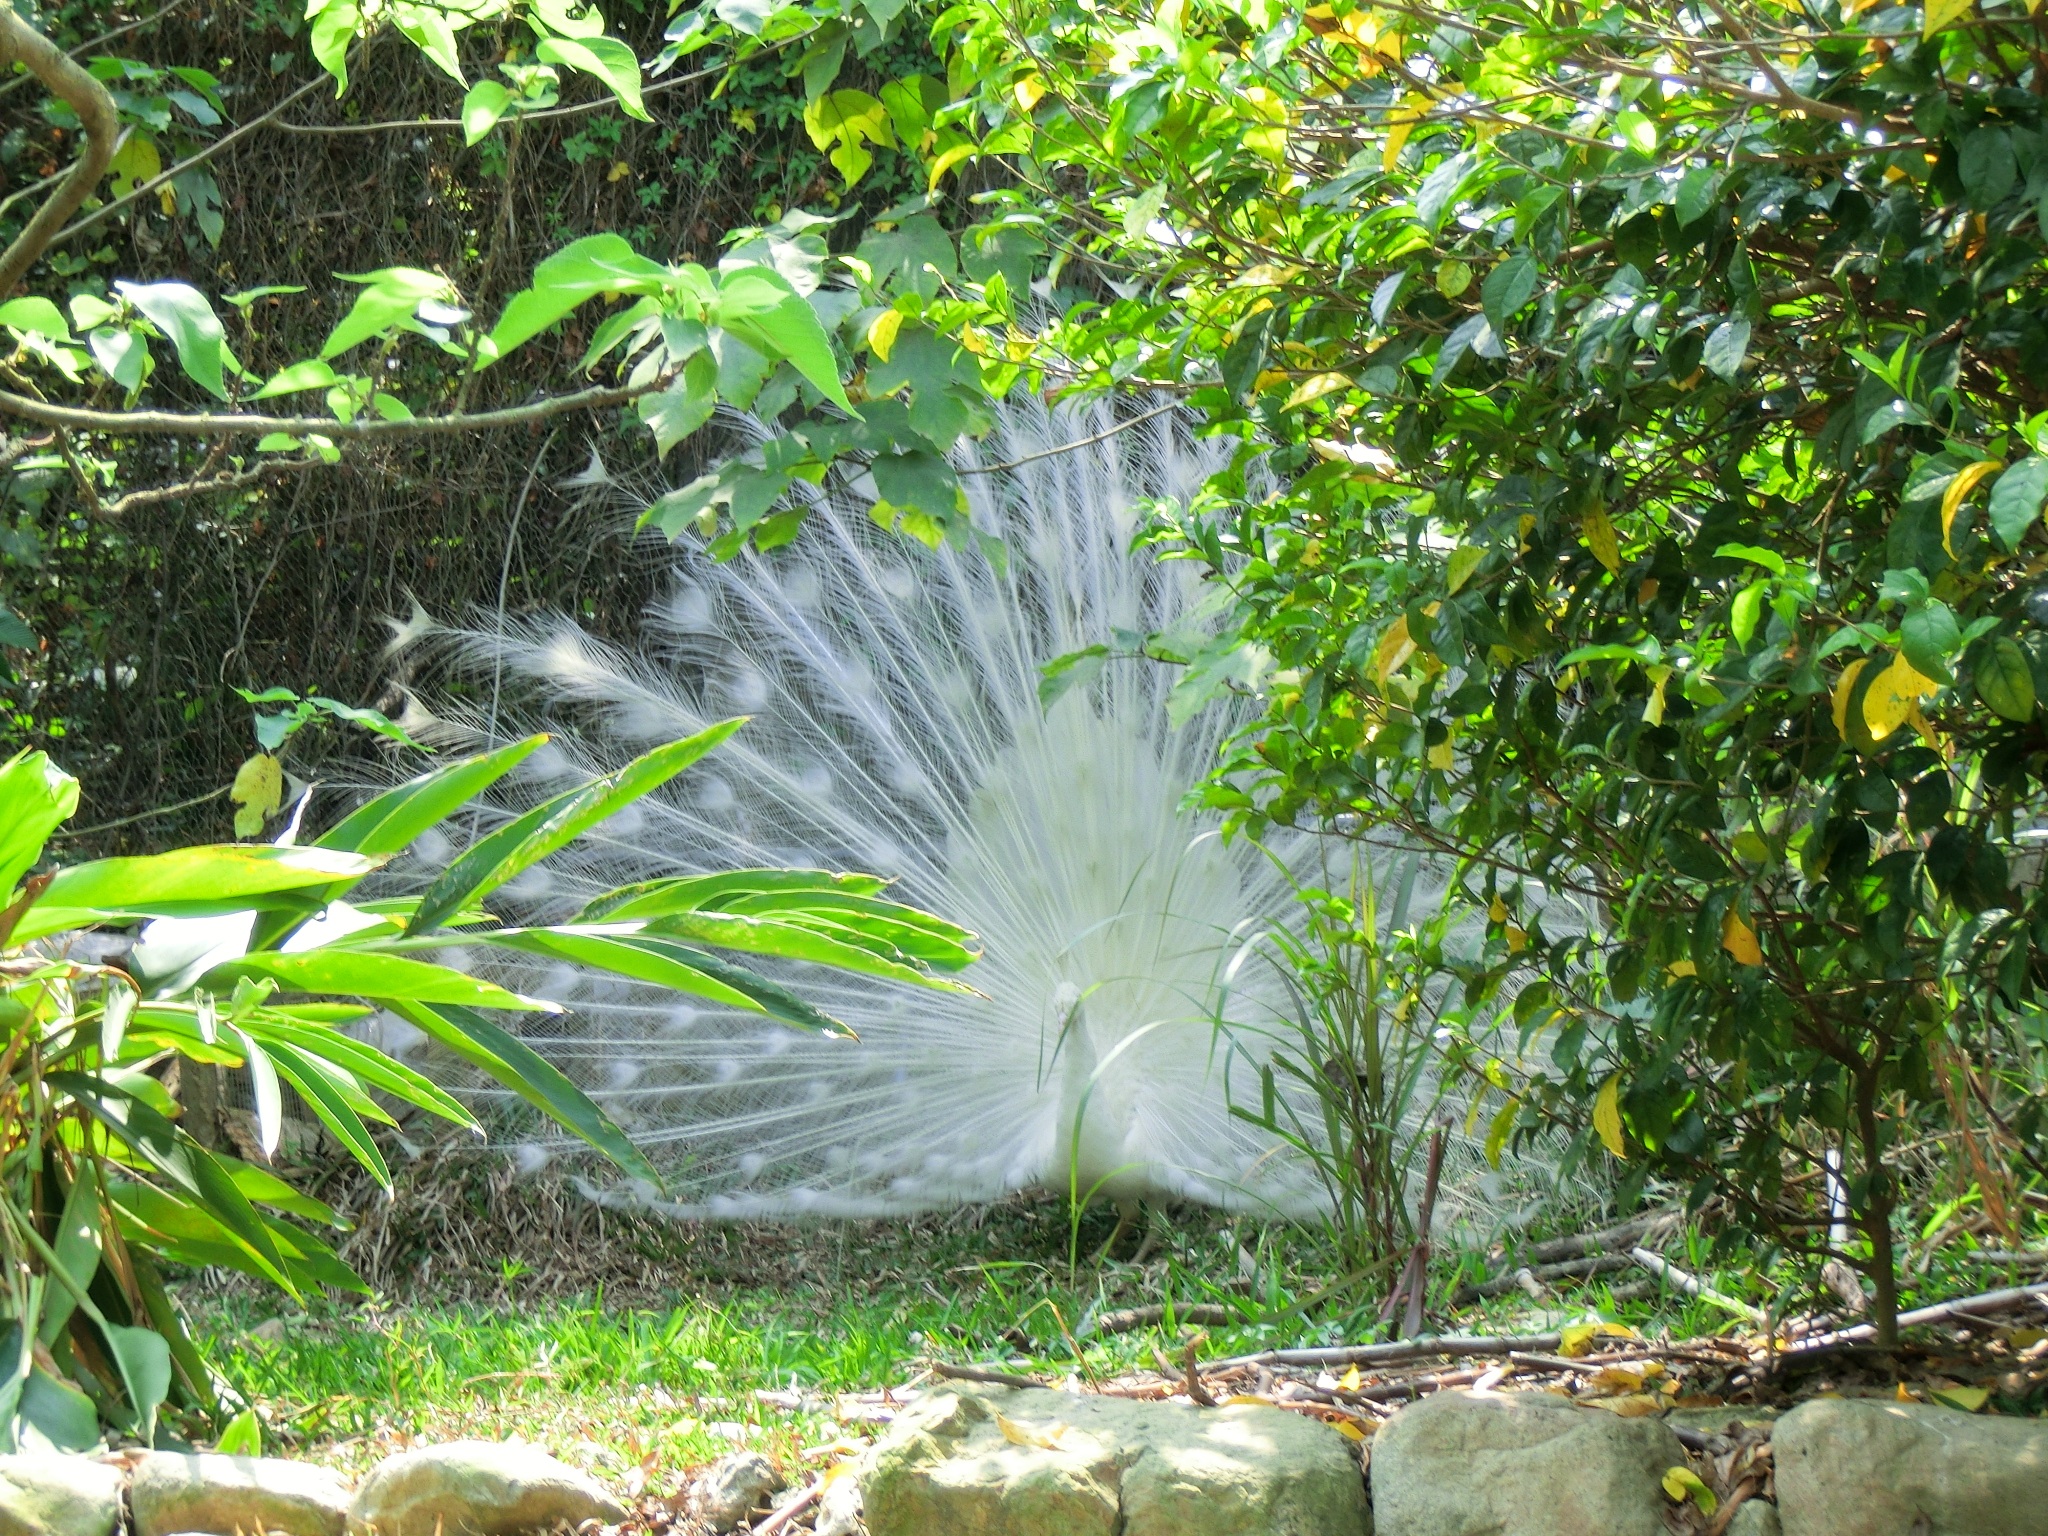
forest, flower, pond, pet, jungle, botany, garden, flora, peacock, vegetation, rainforest, botanical garden, habitat, tropics, water feature, courtship, the white peacock, natural environment, arecales